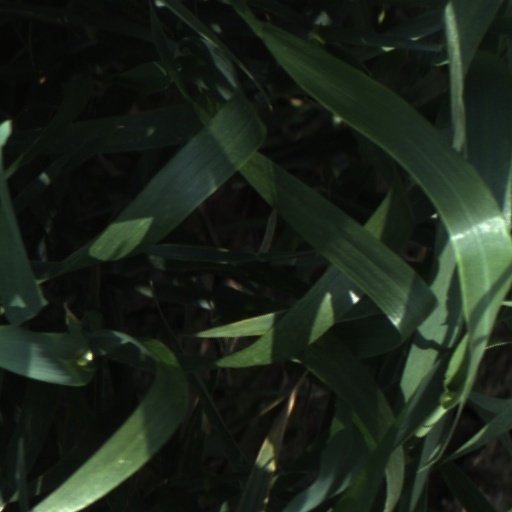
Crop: wheat